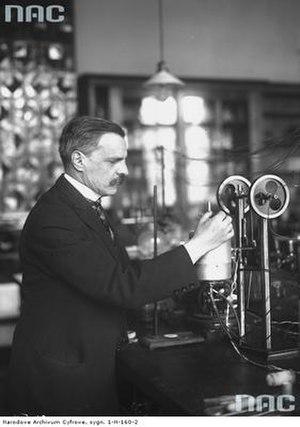
Tadeusz Estreicher est un chimiste, historien et chercheur en cryogénie polonais.